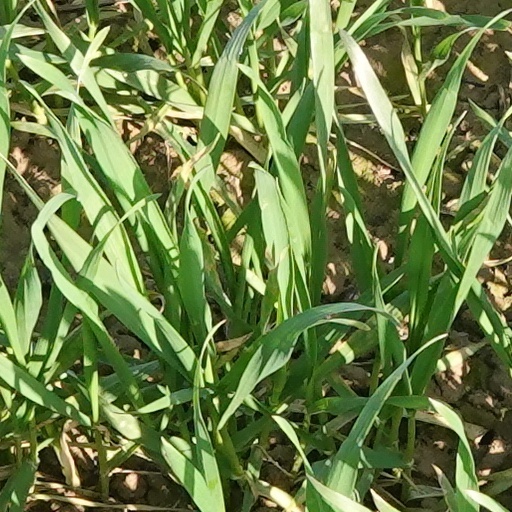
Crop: wheat